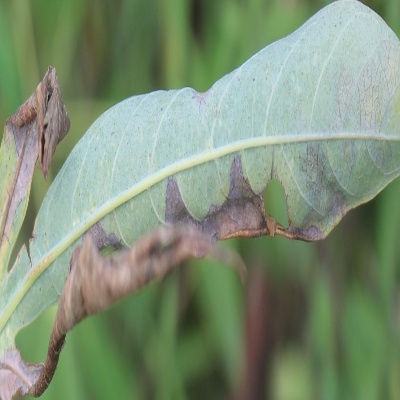
Crop: Cassava
Condition: bacterial blight